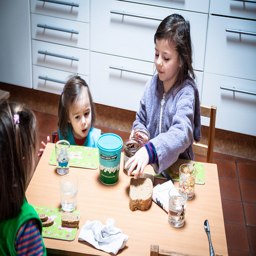
A group of kids at a table eating some food.
Three girls sit at a table having lunch.
A group of three little girls sitting at a table.
Little girls making a snack with some bread
three little girls at a table some drinks and bread